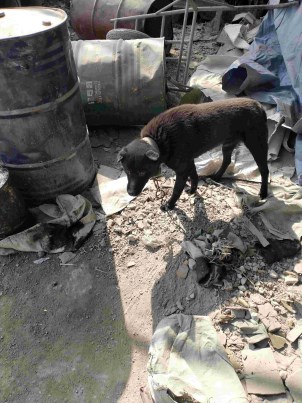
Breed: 3336-n000121-chinese_rural_dog